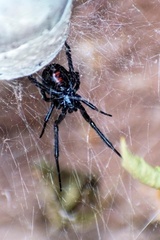
Species: Lactrodectus_hesperus